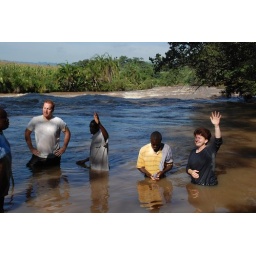
The river was cold, and dirty. But it was pure joy being in that water this morning!